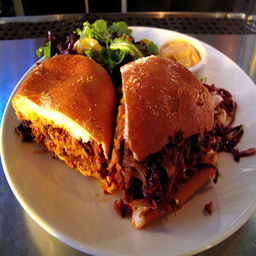
White plate of pulled pork sandwich and salad.
A sandwich with a salad and some dipping sauce on the side is on a plate.
Sandwich cut in half sitting on a plate with vegetables.
A cut in half BBQ sandwich on top of a white plate.
A barbecue sandwich is sitting on a plate with some greens and some kind of yellow sauce